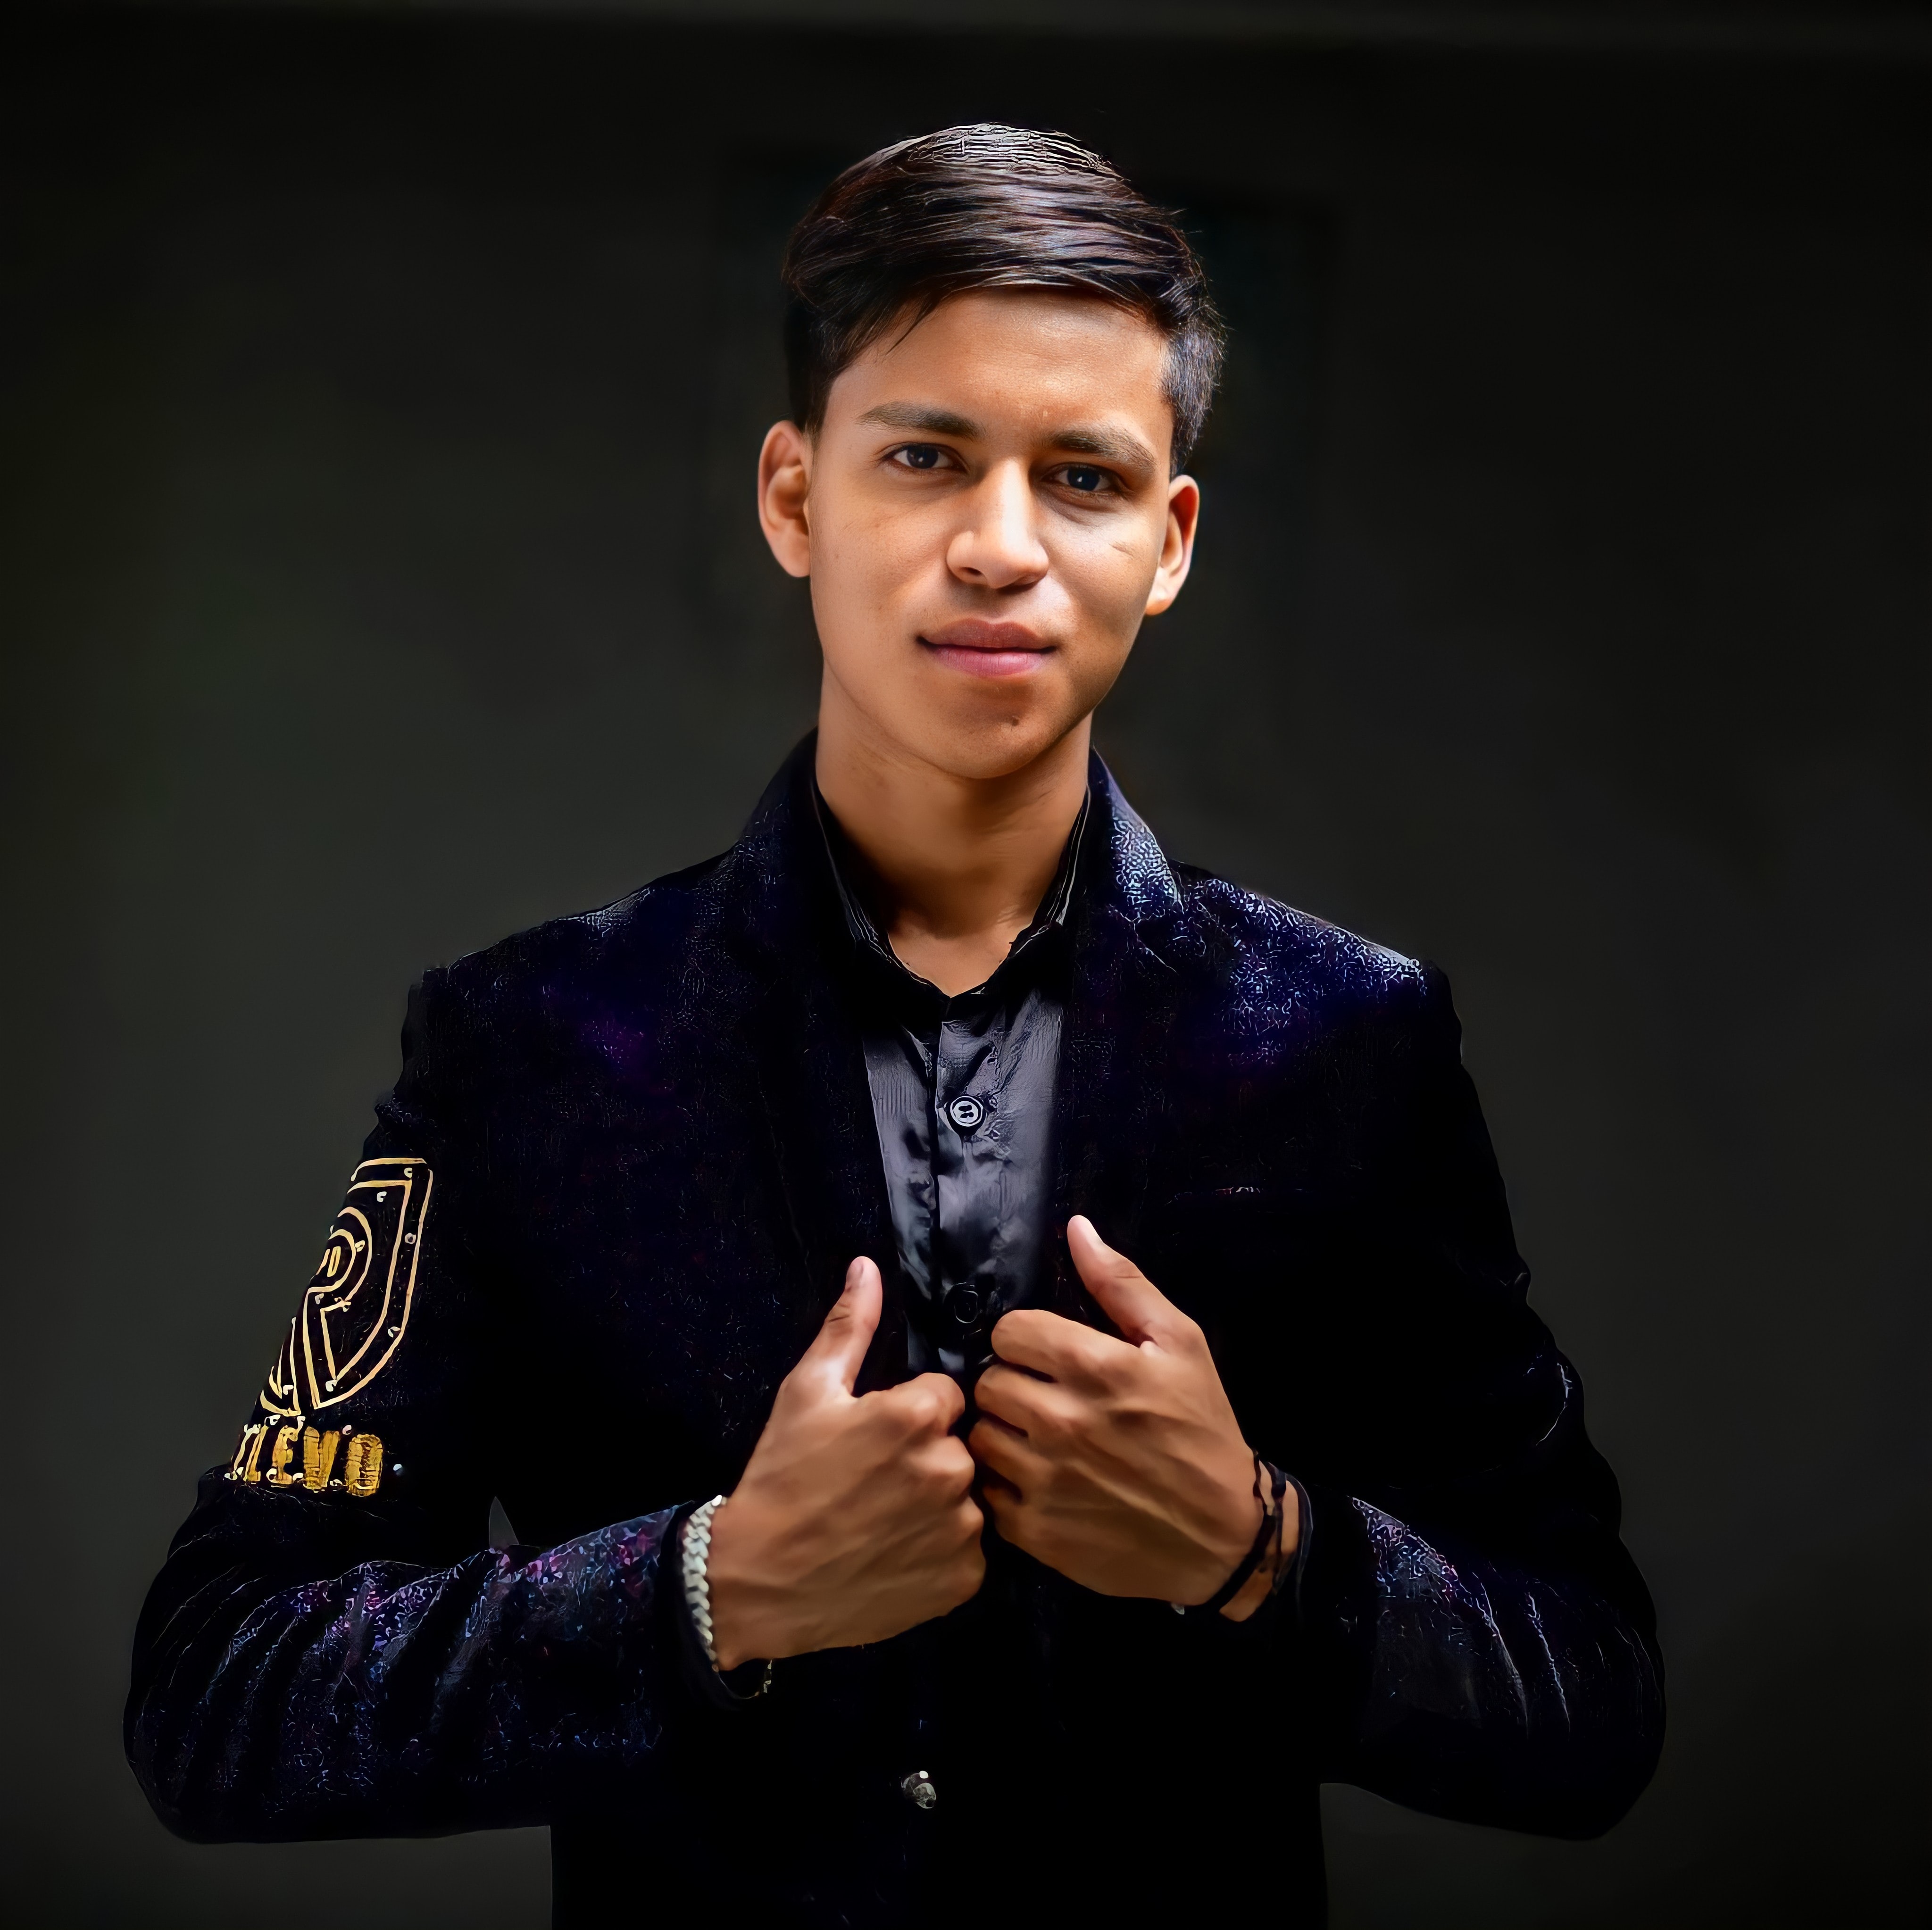
cute boy, beautiful man, mexican man, model man, man, model, suit, photoshoot, pose, posing, business, working, work, business man, clothing, forehead, outerwear, arm, dress shirt, flash photography, sleeve, coat, gesture, collar, thumb, blazer, audio equipment, spokesperson, formal wear, sign language, white collar worker, electric blue, music artist, event, button, street fashion, speech, sitting, official, orator, portrait photography, denim, jewellery, public speaking, portrait, conversation, darkness, singer